Mongol conquest of the Song dynasty

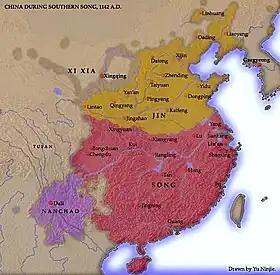

Before the Mongol–Jin war escalated, an envoy from the Song dynasty of China arrived at the court of the Mongols, perhaps to negotiate a united offensive against the Jin dynasty, who the Song had previously fought during the Jin–Song wars. While Genghis Khan refused during his life, upon his death in 1227 he bequeathed a plan to attack the Jin capital by passing through Song territory. Subsequently, a Mongol ambassador was killed by the Song governor in uncertain circumstances. Before receiving any explanation, the Mongols marched through Song territory to enter the Jin's redoubt in Henan.